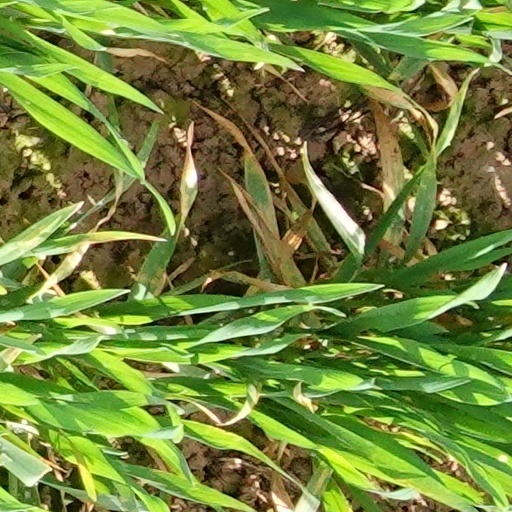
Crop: wheat